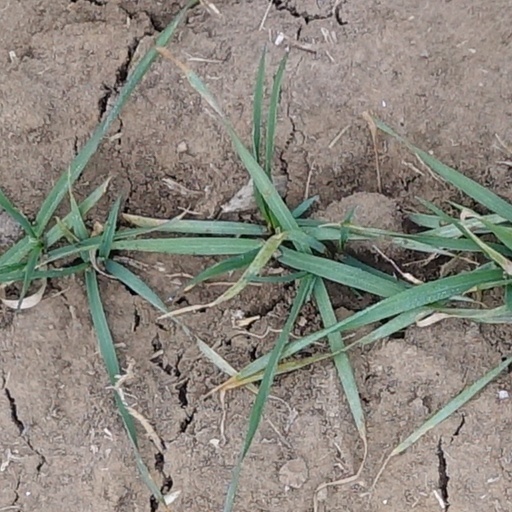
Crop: wheat